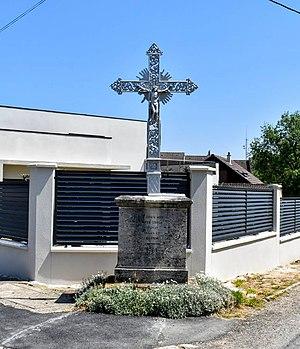
les inscriptions du socle . "" O CRUX AVE -SPES UNICA MUNDI - SALUS ET GLORIA 1861 "" ""Oh croix je te salue seul espoir du monde qui donne la sécurité et la gloire 1861""."
Domont est une commune française du Val-d'Oise située dans le pays de France, à environ 20 km au nord de Paris.